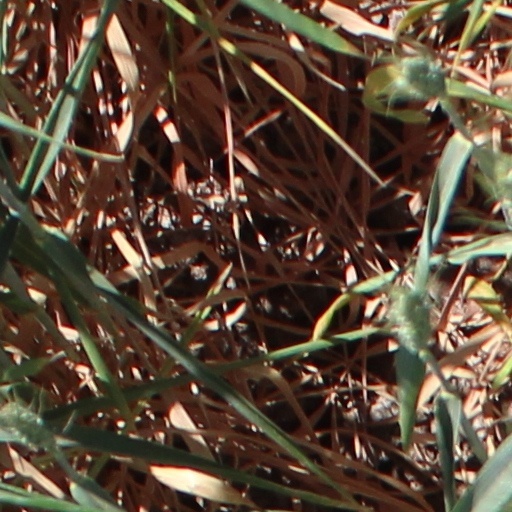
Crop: wheat